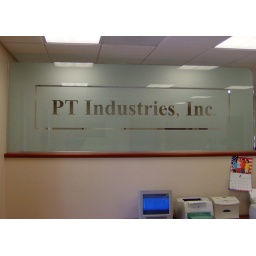
Corporate logo etched or carved in glass sign by Sans Soucie.